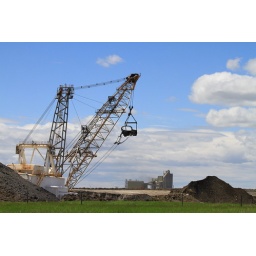
This is the machine that uses the bucket in the next photo. The Coal processing plant is 3 miles away in the back ground